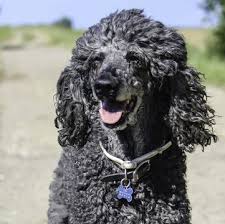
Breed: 219-n000066-Irish_water_spaniel